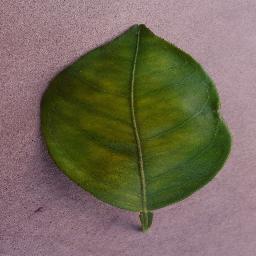
Label: Orange___Haunglongbing_(Citrus_greening)